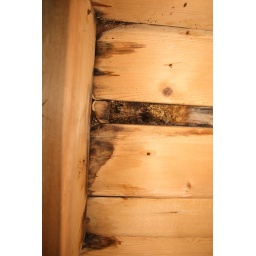
obvious dry rot underneath bathroom floor